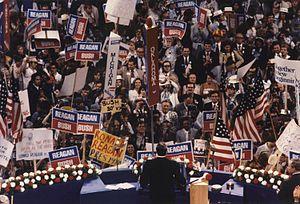
L'élection présidentielle américaine de 1980 a lieu dans un contexte de crise économique mondiale, marquée également par la crise des otages américains en Iran. Le président sortant Jimmy Carter, candidat à un second mandat, est confronté à Ronald Reagan et à plusieurs candidats de petits partis dont le centriste John Anderson. Au terme d'une campagne acharnée où Jimmy Carter décrit Reagan comme un dangereux extrémiste de droite et où ce dernier ridiculise le président sortant, l'ancien gouverneur de Californie est largement élu alors que, simultanément, les républicains remportaient une majorité absolue des sièges au Sénat, pour la première fois en 28 ans, marquant l'avènement de la révolution conservatrice.